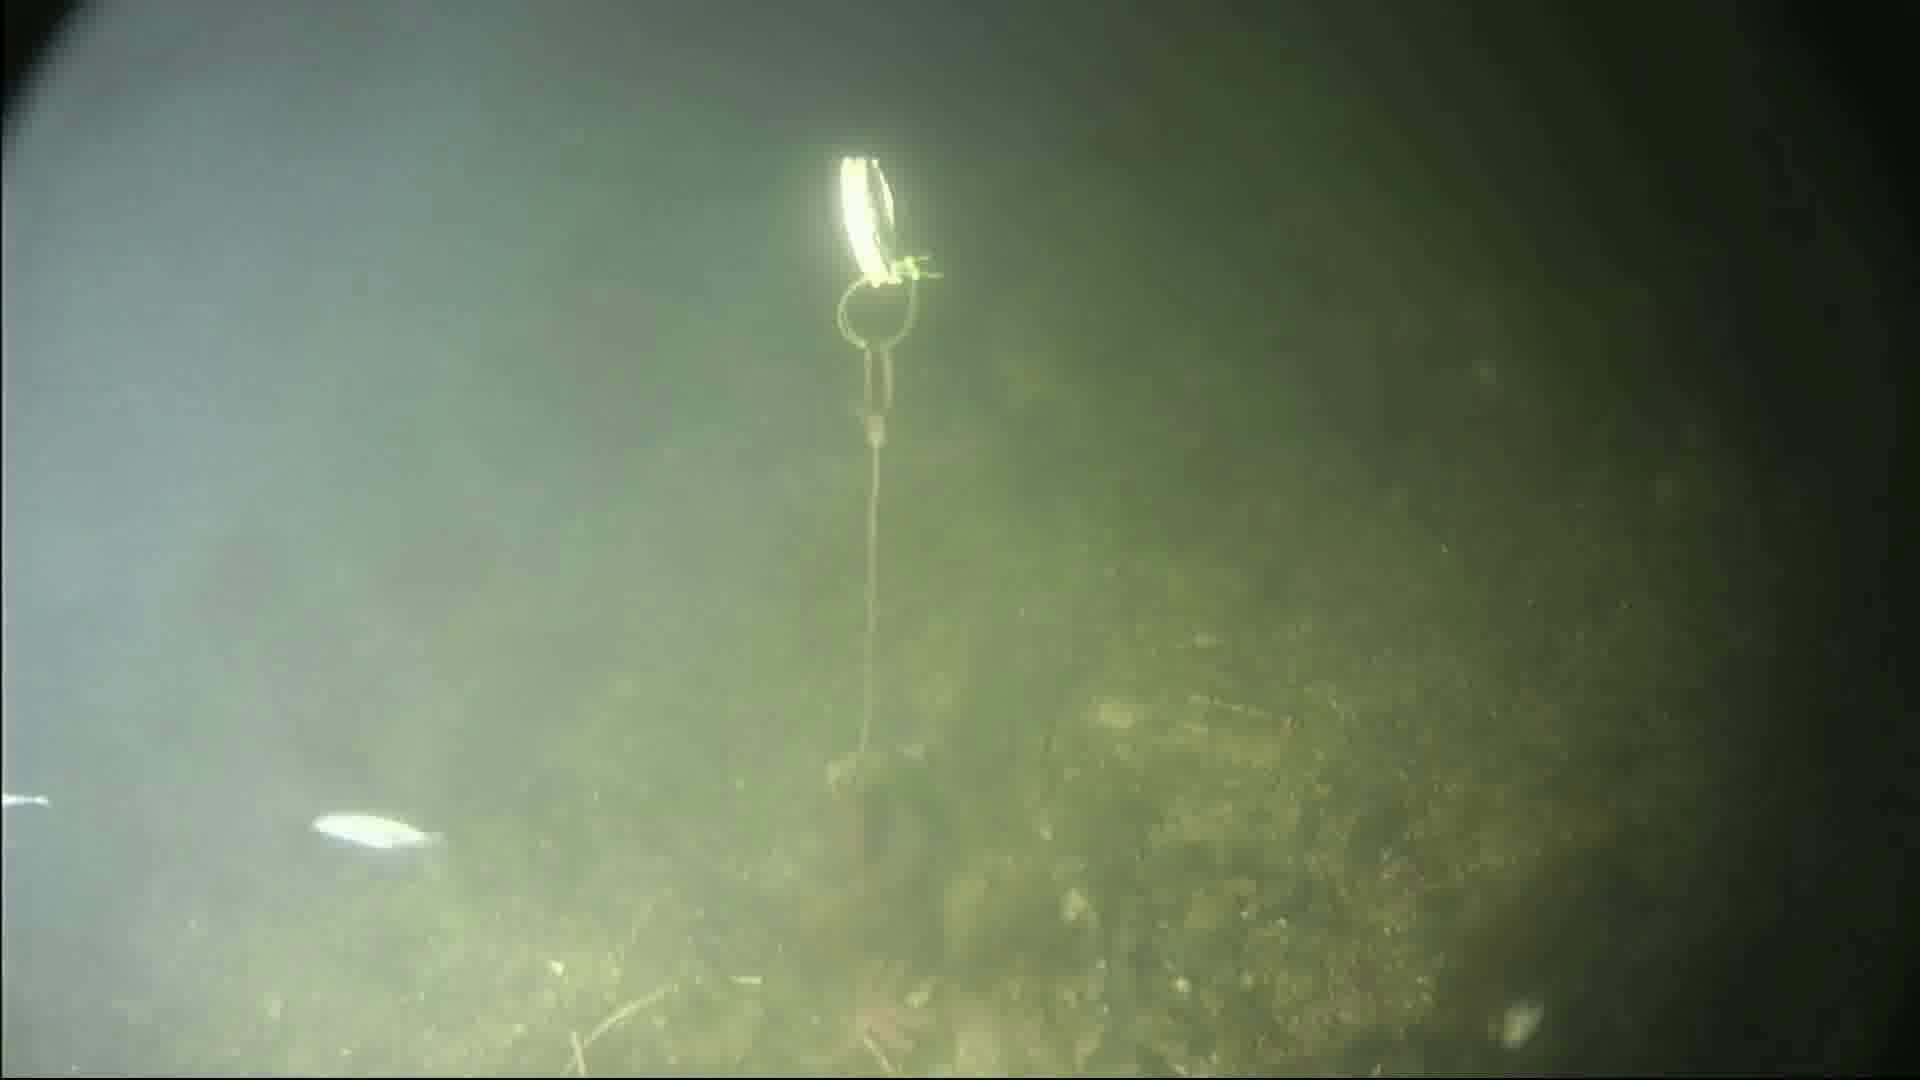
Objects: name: starfish
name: crab
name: small_fish